Fragonard (fragrance)

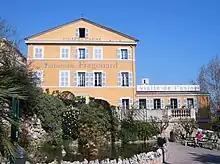
Fragonard Parfumeur in Grasse

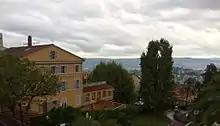
View of the Fragonard firm with the city of Grasse in the background

The Fragonard perfumery is one of the oldest perfumeries in Grasse (Côte d'Azur, France). It is located in the centre of the city.